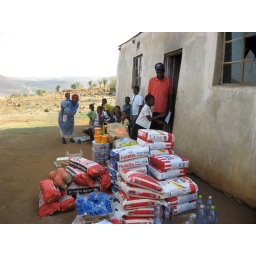
the guy in the pink shirt died like 2 weeks after this pic